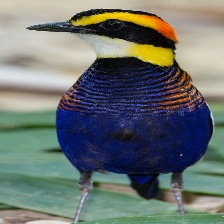
Species: BANDED PITA
Scientific name: HYDRORNIS GUAJANA